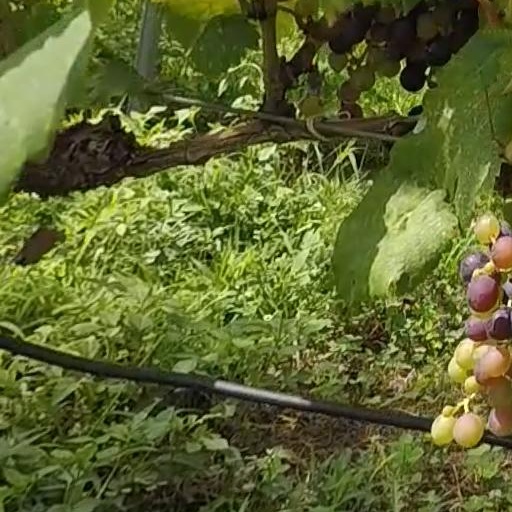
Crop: grape